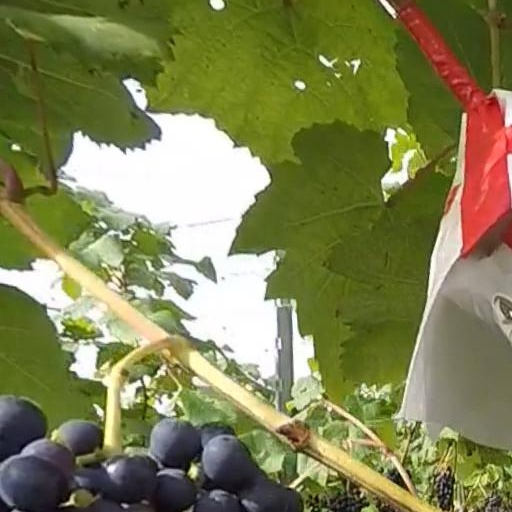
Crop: grape